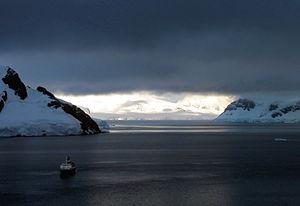
6 heures du matin, M/V (Bateau Motorisé) Lyubov Orlova assis dans Paradise Bay, la Péninsule Antarctique. Polski: 6:08 rano, M/V (Statek Motorowy) Lyubov Orlova na środku Rajskiej Zatoki (Paradise Bay), Półwysep Antarktyczny. Русский: 6:08, круизное судно Lyubov Orlova посреди Залива Парадайс, Антарктический полуостров.